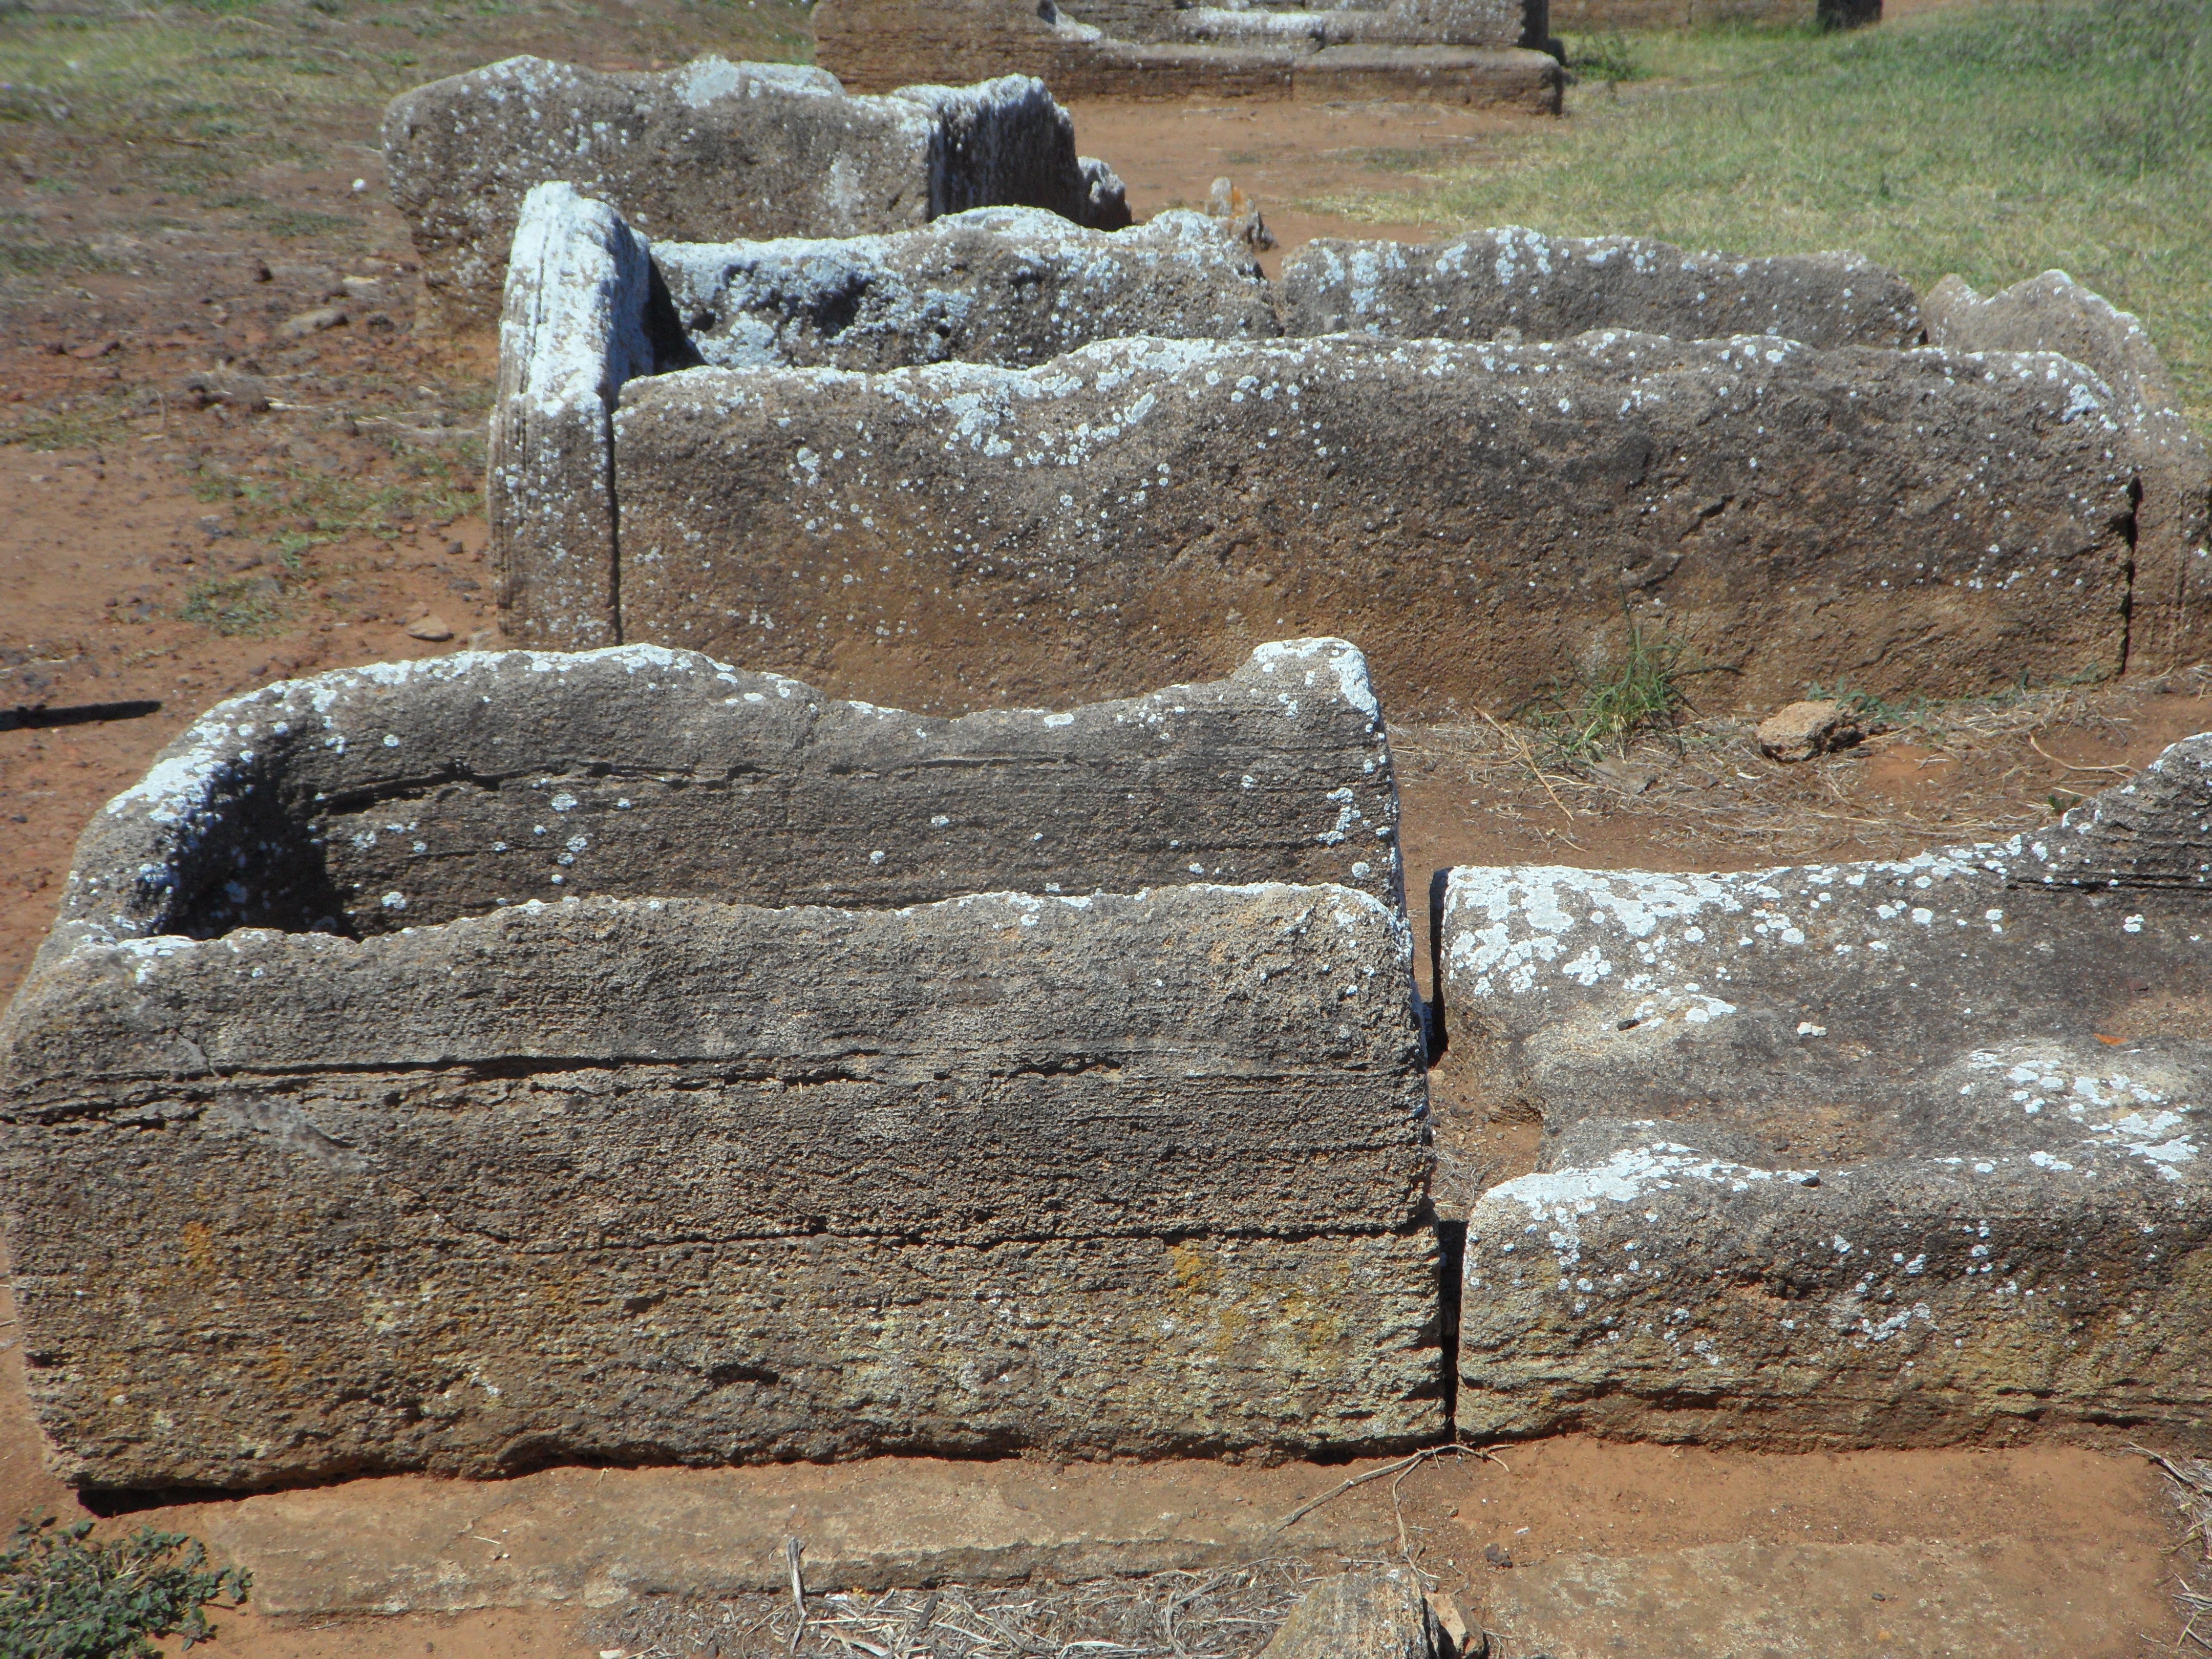
rock, old, wall, monument, italy, tuscany, stone wall, material, research, geology, archaeology, ruins, boulder, culture, history, necropolis, buried, ancient times, coffin, archaeological site, populonia, gulf of baratti, etruscan, excavations, high culture, megalith, ancient history